Boer commando

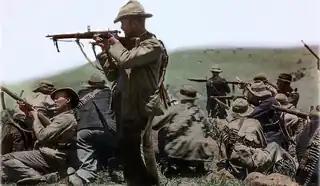
Boer Commando at the Battle of Colenso

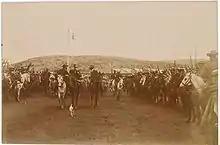
Boer Commando with captured British prisoners during the Anglo-Boer War (1899–1902)

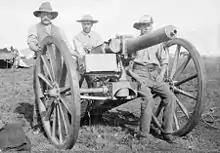
Australian troops with a QF 1-pounder Maxim auto cannon captured from the Boers, circa 1901

Each commando was attached to a town, after which it was named (e.g. Bloemfontein Commando). Each town was responsible for a district, divided into wards. The commando was commanded by a kommandant and each ward by a veldkornet or field cornet (equivalent of a senior NCO rank)